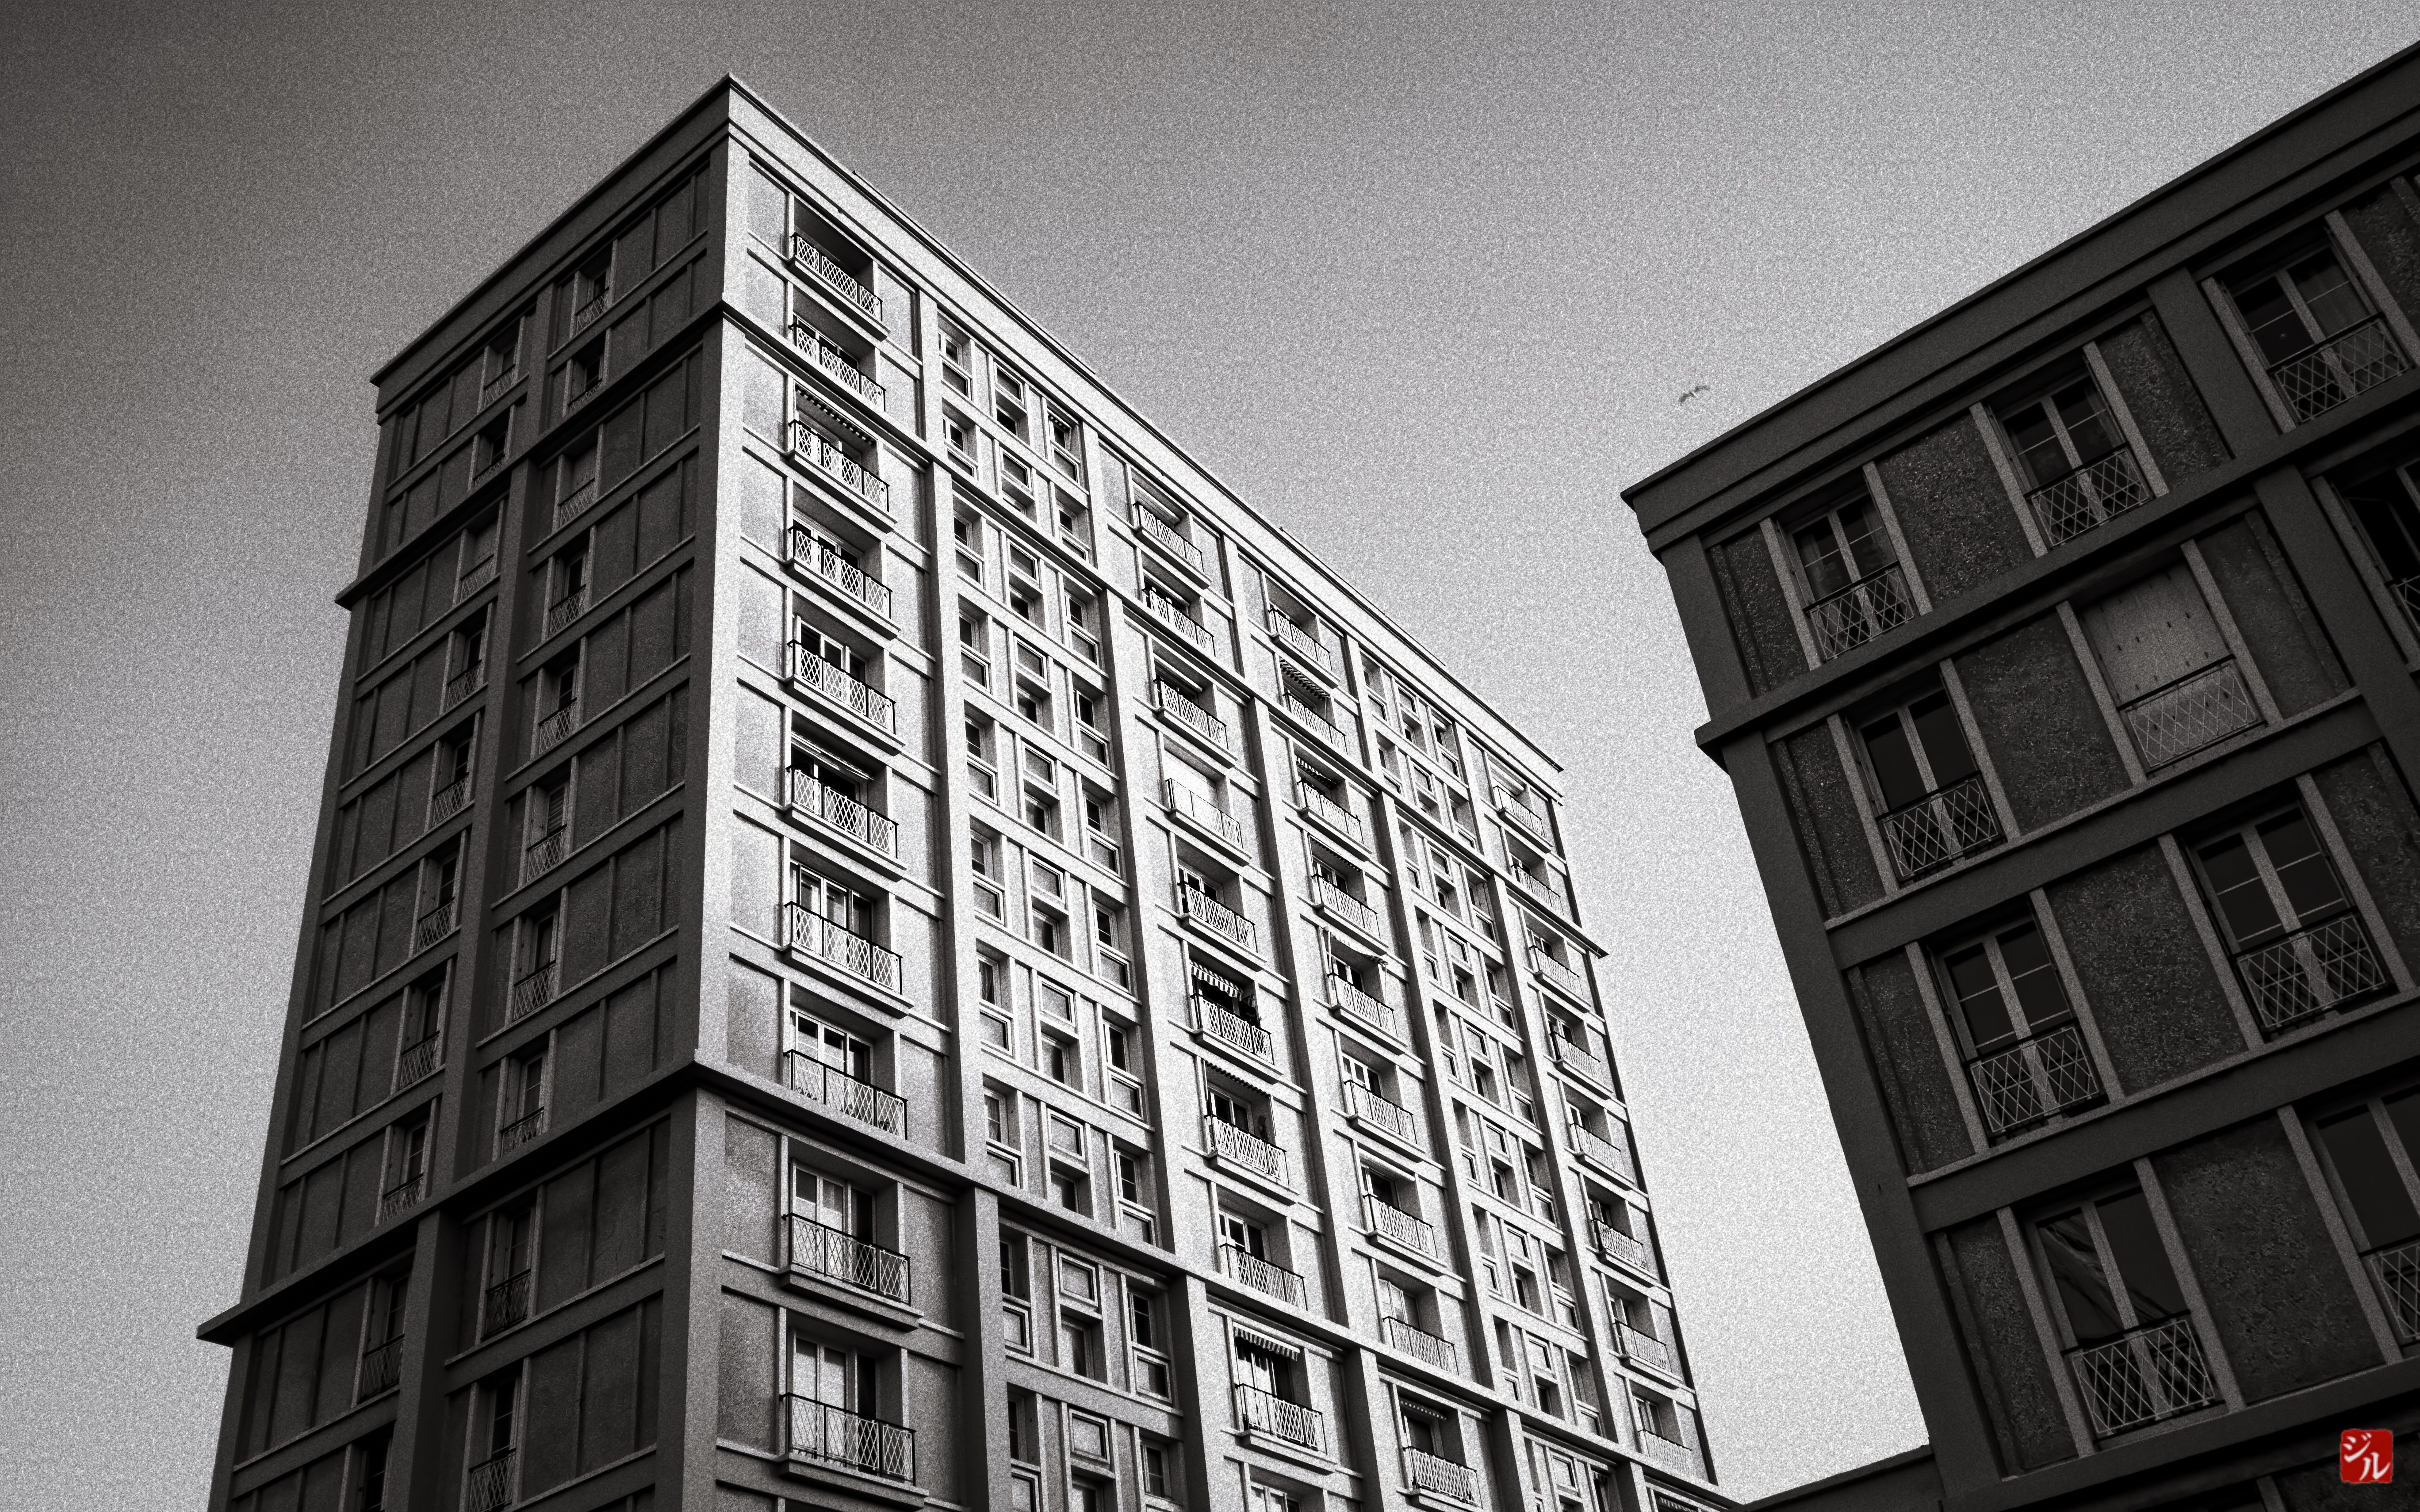
black and white, architecture, house, window, building, skyscraper, downtown, facade, black, monochrome, apartment, tower block, porte, le, shape, blackdiamond, metropolis, auguste, condominium, havre, perret, tlp, ocane, urban area, monochrome photography, residential area, brutalist architecture